Early Scandinavian Dublin

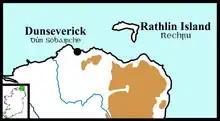
Rathlin Island

In the year 795 Vikings (probably of Norwegian origin) raided islands off the coast of Ireland for the first time. This was the beginning of a new phase of Irish history, which saw many native communities – particularly ecclesiastical ones – relocate themselves on the continent, or further afield in places like Iceland and the Faroe Islands, to escape the pagan marauders. For about two decades the invaders confined their activities to coastal settlements; raiding parties were generally small and there is no evidence that any of them wintered in Ireland during this early phase of "hit-and-run" activity. Typically the Vikings would arrive at a settlement without warning, plunder what goods and people they could – the people were usually sold as slaves, though notable personages were often held for ransom – before retreating to their Scandinavian or British bases.